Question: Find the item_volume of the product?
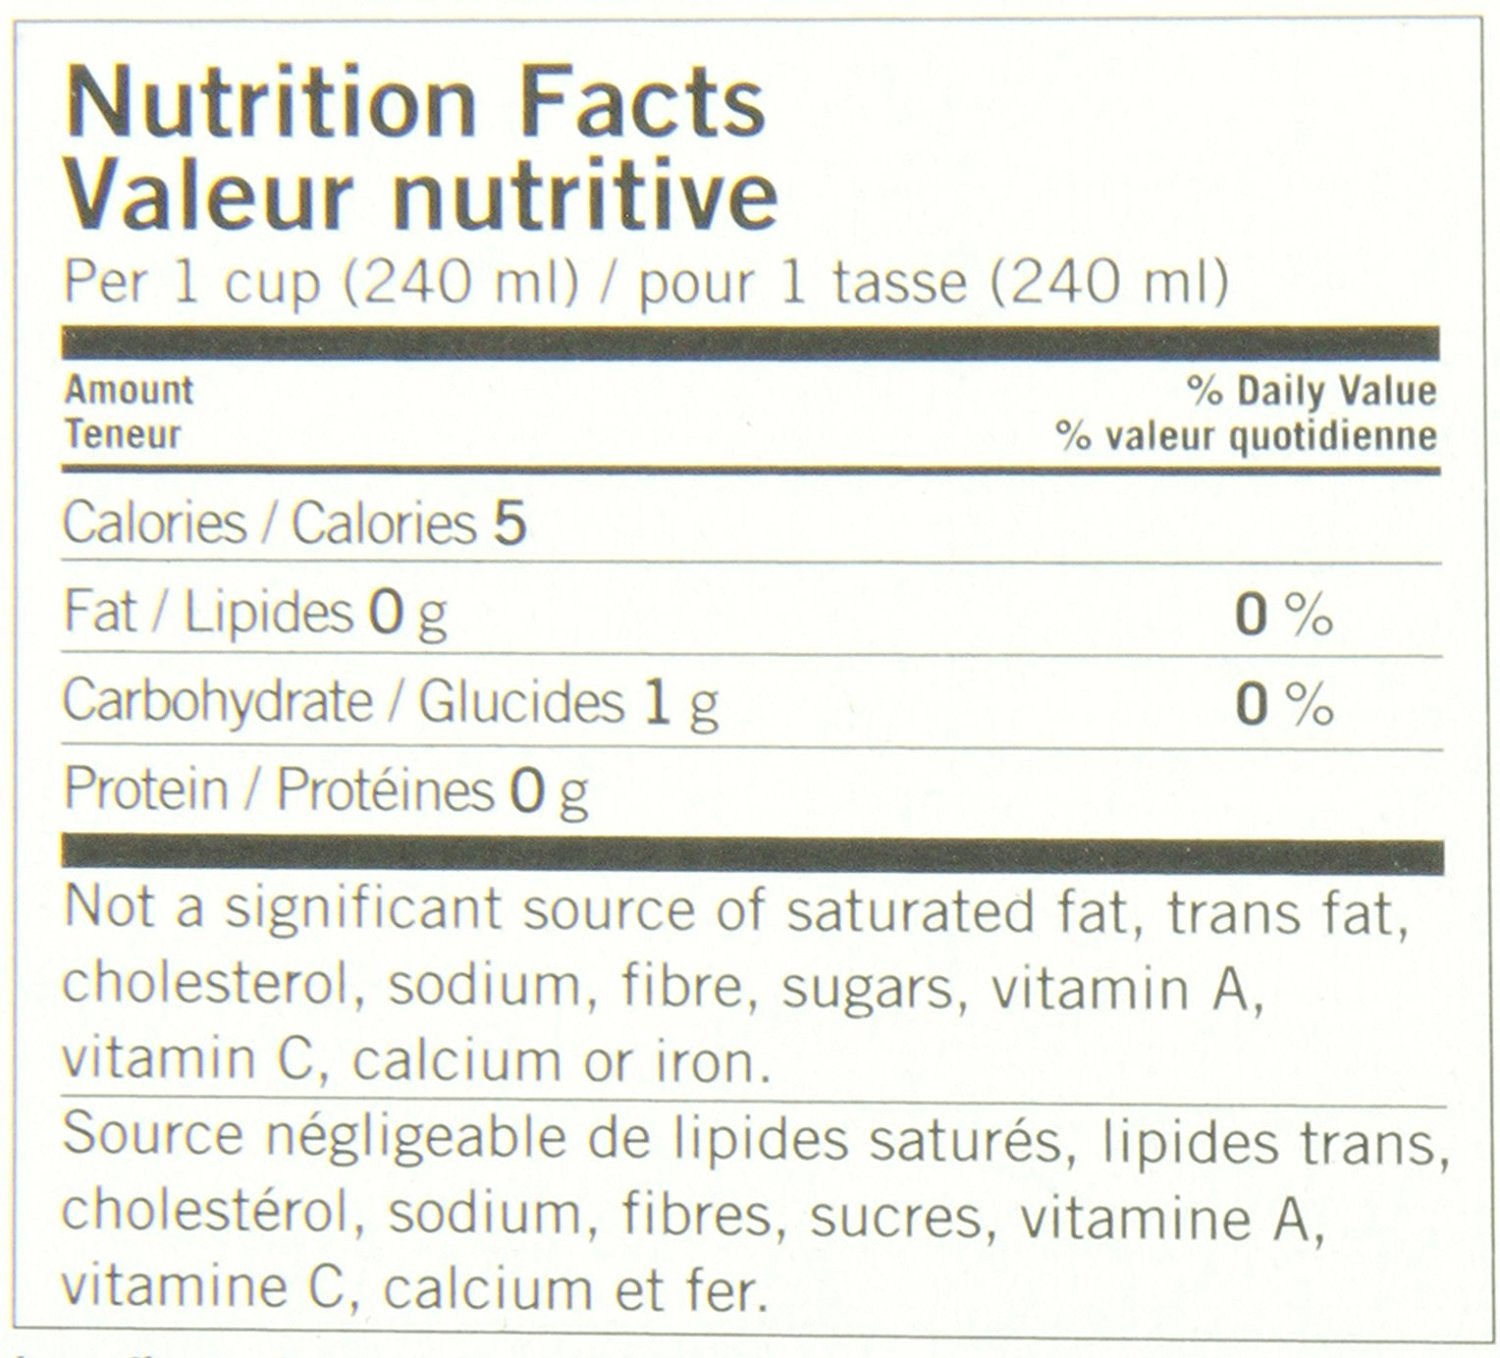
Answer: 240.0 millilitre